The Jewish Home

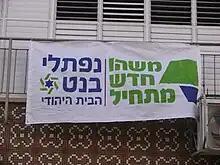
The Jewish Home election poster: "Something new begins", 2013

In November 2012, the Jewish Home held separate primaries for the leadership of the party. My Israel leader Naftali Bennett won over incumbent MK Zevulun Orlev, winning more than two-thirds of the vote, and Orlev announced he was resigning from politics. A week later, primaries for the remaining members of the list were held, and Nissan Slomiansky, Ayelet Shaked, and Uri Orbach reached the top spots. With the National Union breaking up, Uri Ariel officially re-united Tkuma with the Jewish Home to run on a joint list in the 2013 Israeli elections. A few Moledet candidates were included. In the elections that were held on 22 January 2013, the Jewish Home won 12 seats. The Jewish Home entered the thirty-third government of Israel under prime minister Benjamin Netanyahu, and had three ministers (Bennett, Ariel, and Orbach) and two deputy-ministers (Eli Ben Dahan and Avi Wortzman).